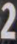
Number: 2